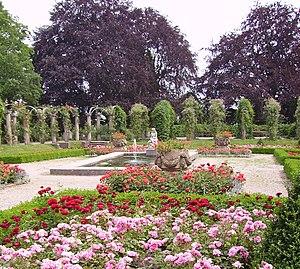
Le parc de Rosenstein est le jardin anglais le plus étendu de l'Allemagne du sud-ouest. Il se trouve à Bad-Cannstatt, quartier résidentiel de Stuttgart.